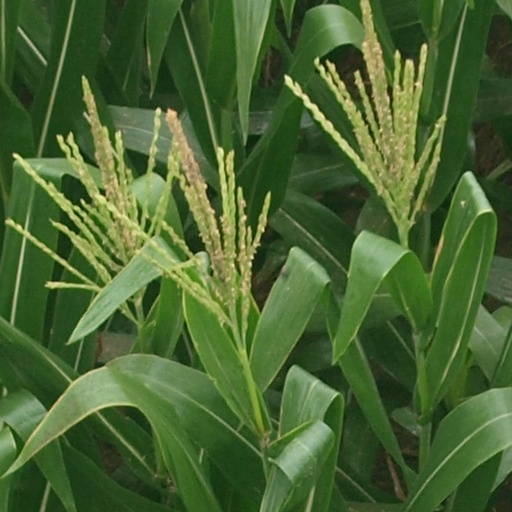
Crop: maize; corn